Matsunoodera Station

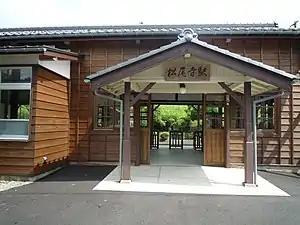
The station building (July 2009)

is a passenger railway station located in the city of Maizuru, Kyoto Prefecture, Japan, operated by West Japan Railway Company (JR West).